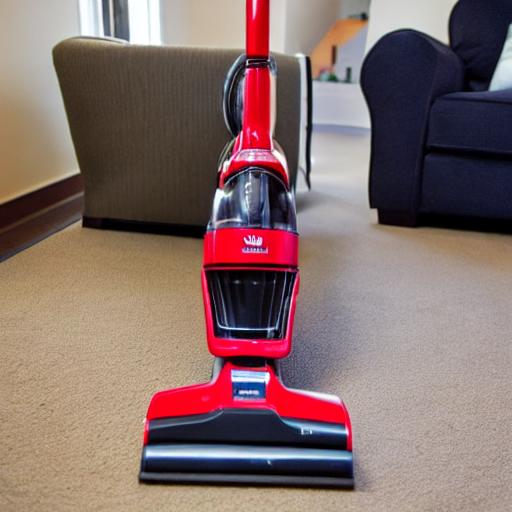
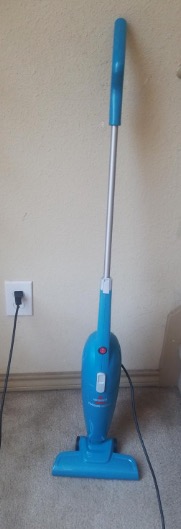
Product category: items_vacuum
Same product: no